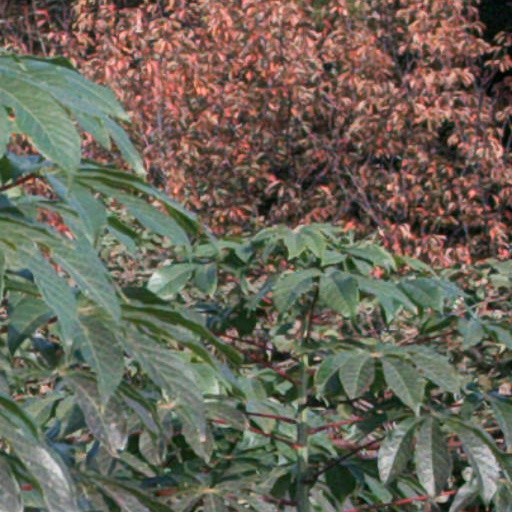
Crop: cassava